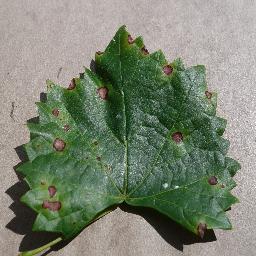
Label: Grape___Black_rot